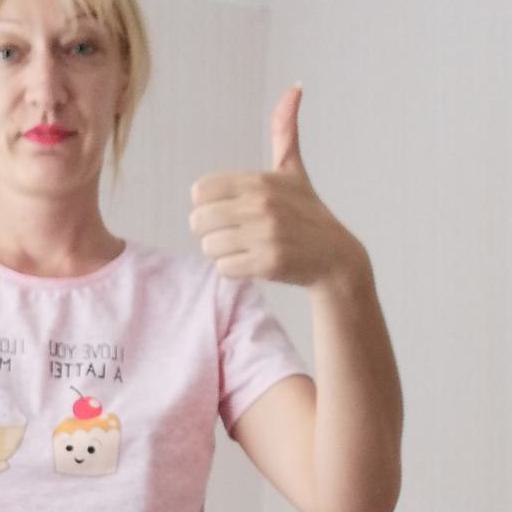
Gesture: like